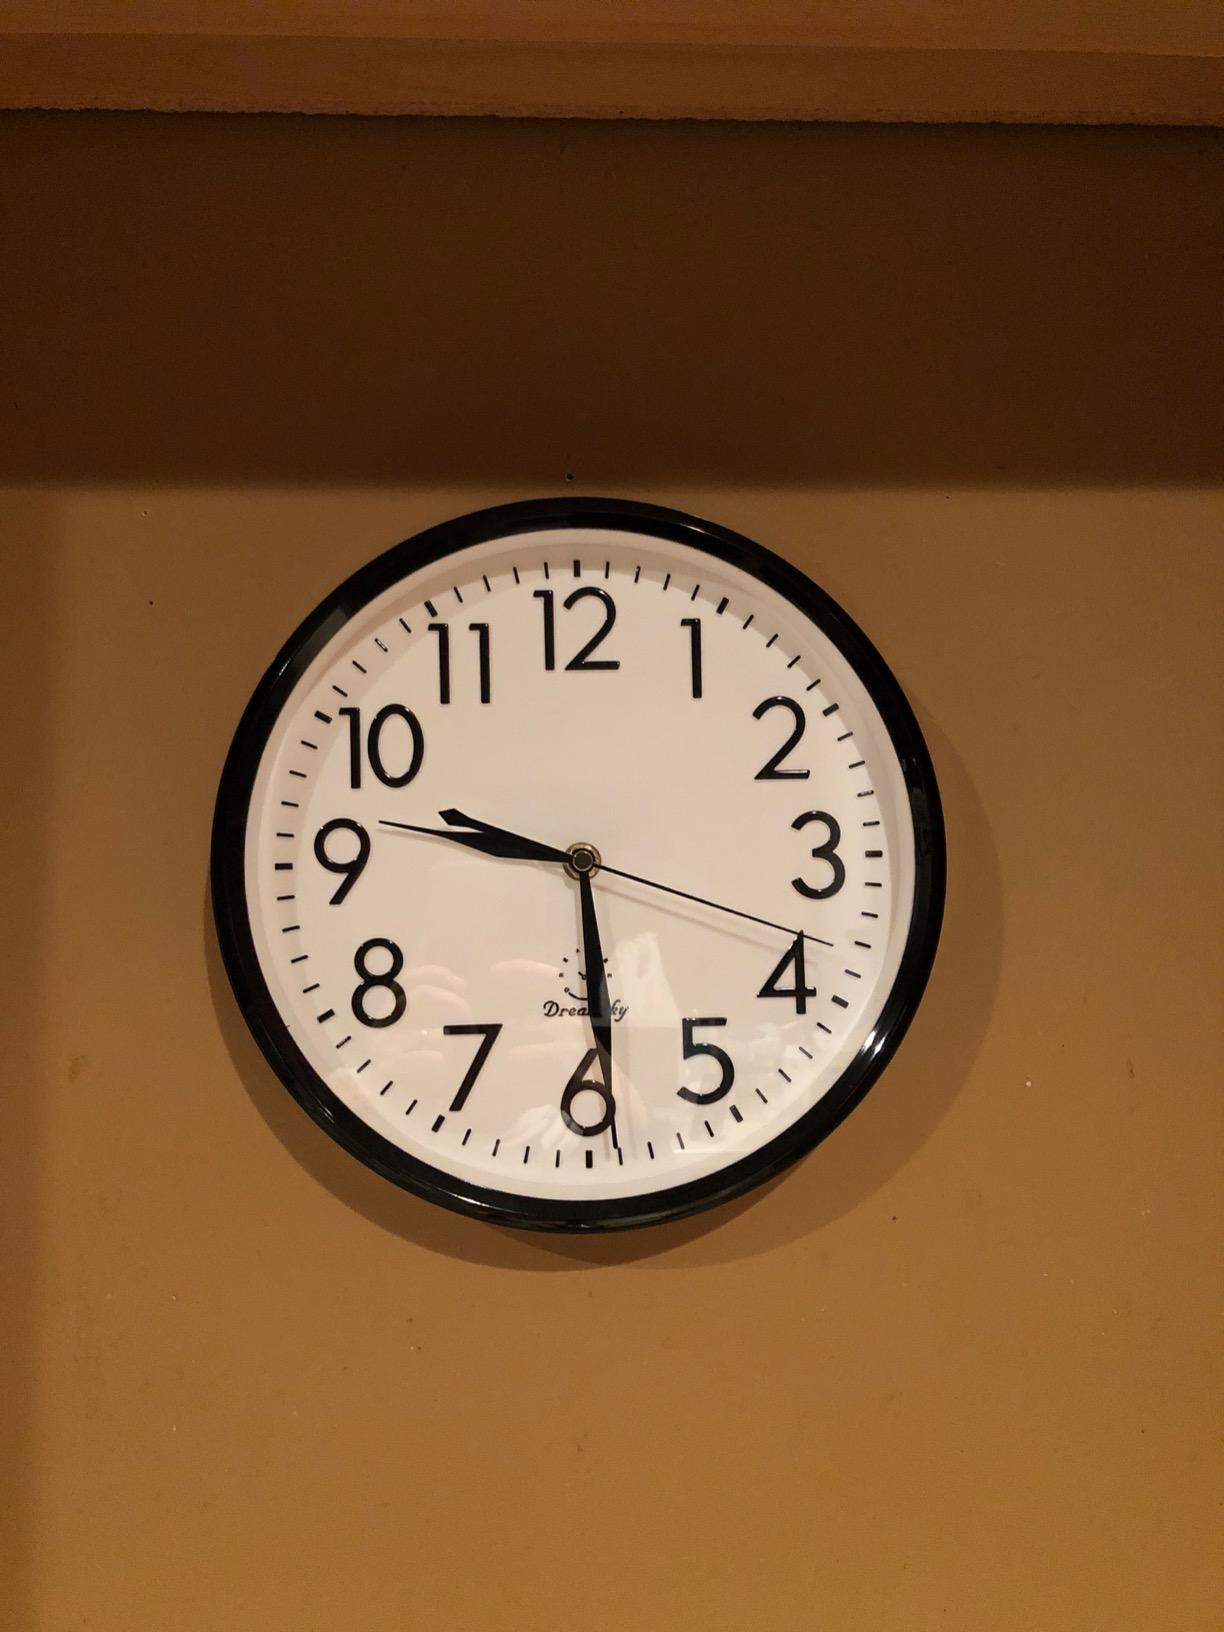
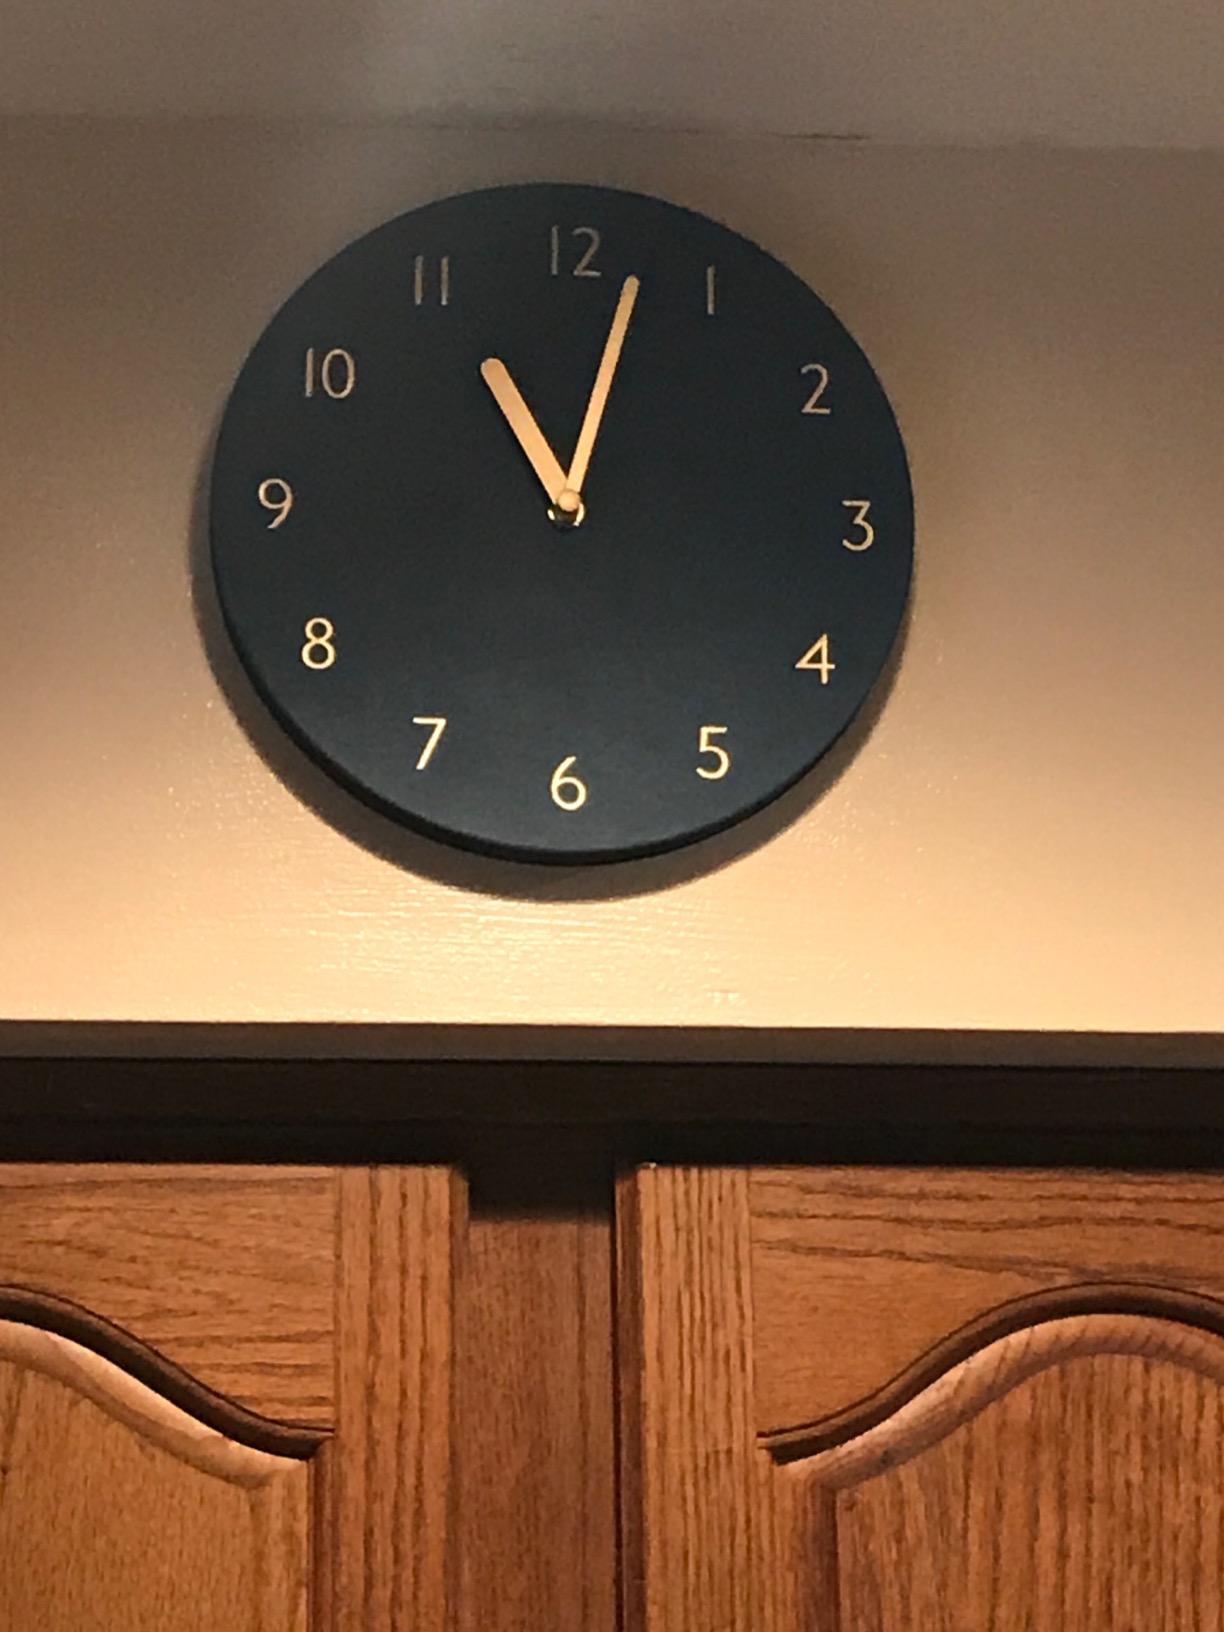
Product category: clock
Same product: no